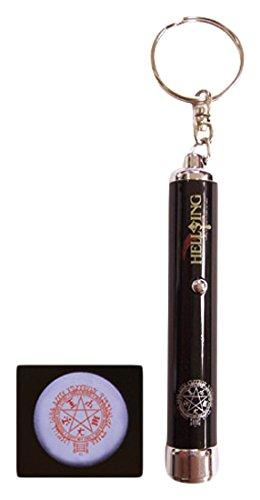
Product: Great Eastern Entertainment Hellsing OVA Pentagram Light Keychain
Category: Clothing, Shoes & Jewelry | Novelty & More | Clothing | Novelty | Women | Accessories | Keychains
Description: Great Condition.
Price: $7.14
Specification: ProductDimensions:3x1x1inches|ItemWeight:1.6ounces|ShippingWeight:1.6ounces(Viewshippingratesandpolicies)|DomesticShipping:ItemcanbeshippedwithinU.S.|InternationalShipping:ThisitemcanbeshippedtoselectcountriesoutsideoftheU.S.LearnMore|ASIN:B000ZFHKGM|Itemmodelnumber:3884|Manufacturerrecommendedage:13months-8years